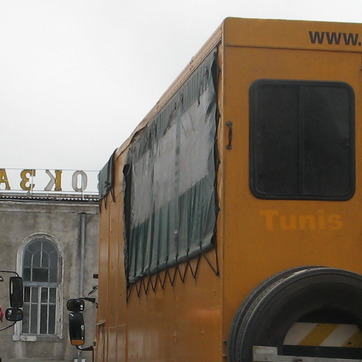
Material: plastic